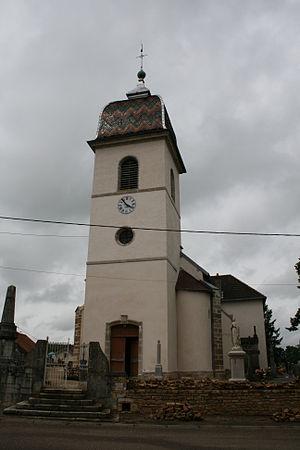
Cerre-lès-Noroy Eglise Saint Maurice XVIIIe siècle
Cerre-lès-Noroy est une commune française située dans le département de la Haute-Saône, en région Bourgogne-Franche-Comté.